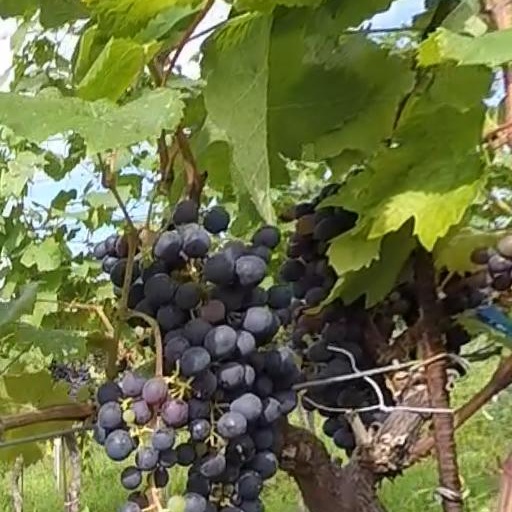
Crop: grape